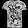
Label: T - shirt / top